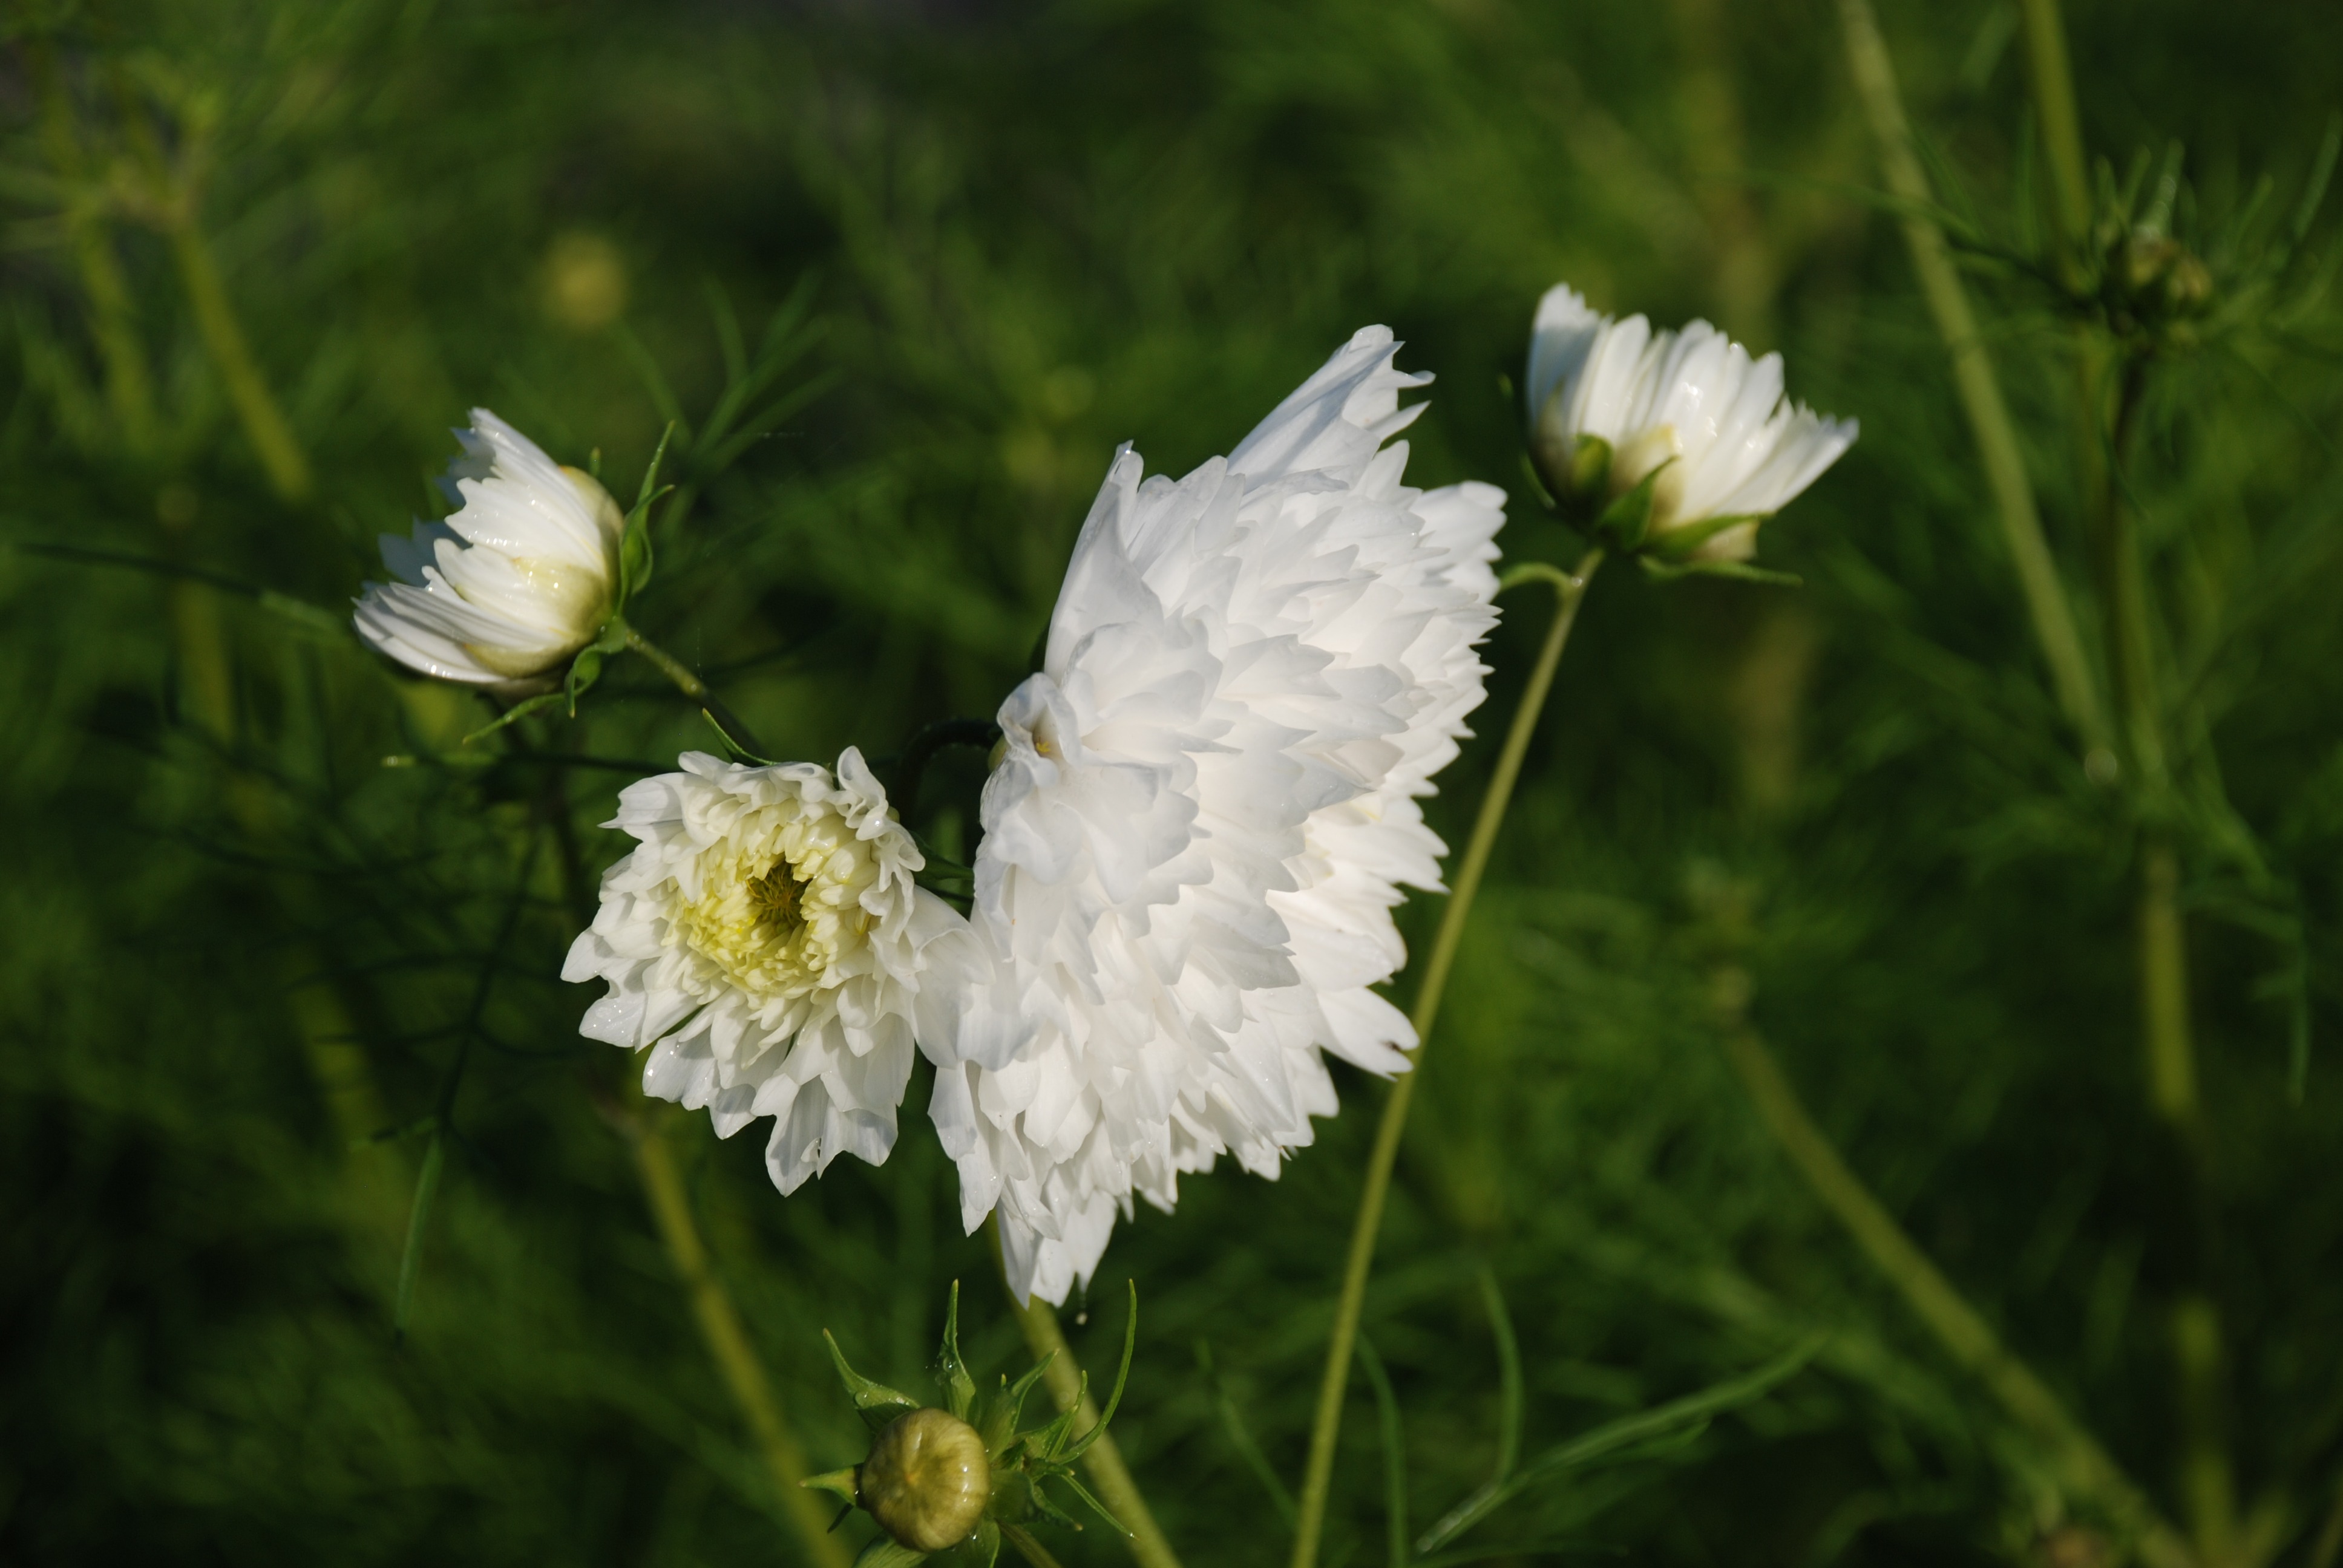
nature, grass, blossom, plant, white, meadow, flower, bloom, green, macro, botany, flora, wildflower, beautiful, macro photography, flowering plant, daisy family, land plant, chamaemelum nobile, garden cosmos